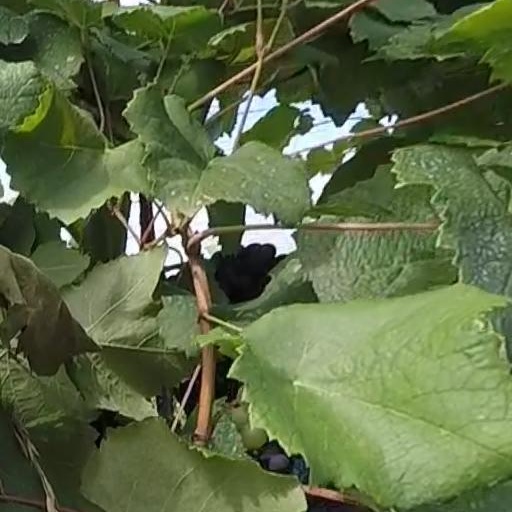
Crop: grape